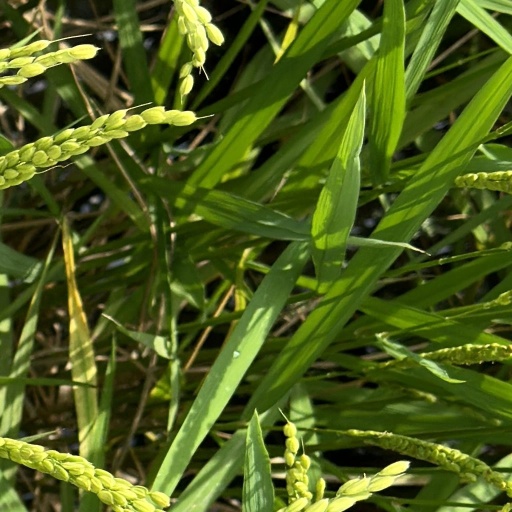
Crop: rice